Government of Hungary

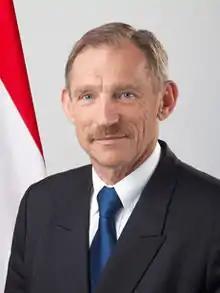
Sándor Pintér

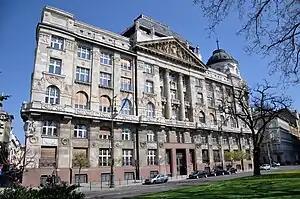
Ministry of Interior

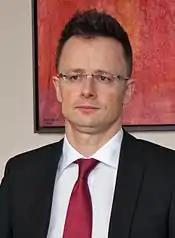
Péter Szíjjártó

The Minister of Foreign Affairs of Hungary is a member of the Hungarian cabinet and the head of the Ministry of Foreign Affairs. The current foreign minister is Péter Szijjártó.